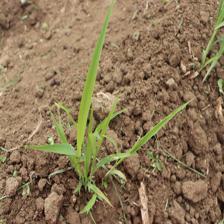
Label: Sorghum